South African Class 5E1, Series 2

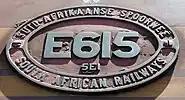
Builer's plate

The Series 1 and 2 locomotives could be distinguished from each other by the builder's plates on their end doors, a rectangular Metropolitan-Vickers plate on Series 1 locomotives and an oval Union Carriage and Wagon plate on Series 2. The Series 3, 4 and 5 locomotives could be visually distinguished from earlier models by their three small square access panels on the lower sides above the battery box instead of the two larger rectangular panels on the Series 1 and 2 locomotives.